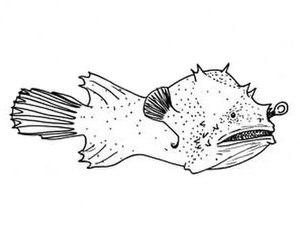
Photocorynus spiniceps est une espèce de poissons marins de l’ordre des lophiiformes et de la famille des cyprinidae appartenant au genre monotypique Photocorynus.